Templo de San José, Mazatlán

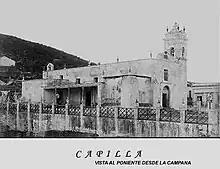
View of the temple, possibly at the end of the 19th century.

Before its construction, believers awaited the arrival of the priest of Villa Unión with his portable altar to perform the sacraments. This generated the indifference of the faithful to their religious obligations, which alarmed the ecclesiastical authorities. It was finally authorized by Lázaro de la Garza y Ballesteros, bishop of Sonora, who authorized its construction on March 19, 1831. Its original construction was in raw adobe.